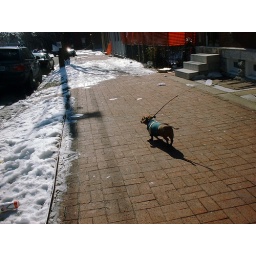
dog in green sweater